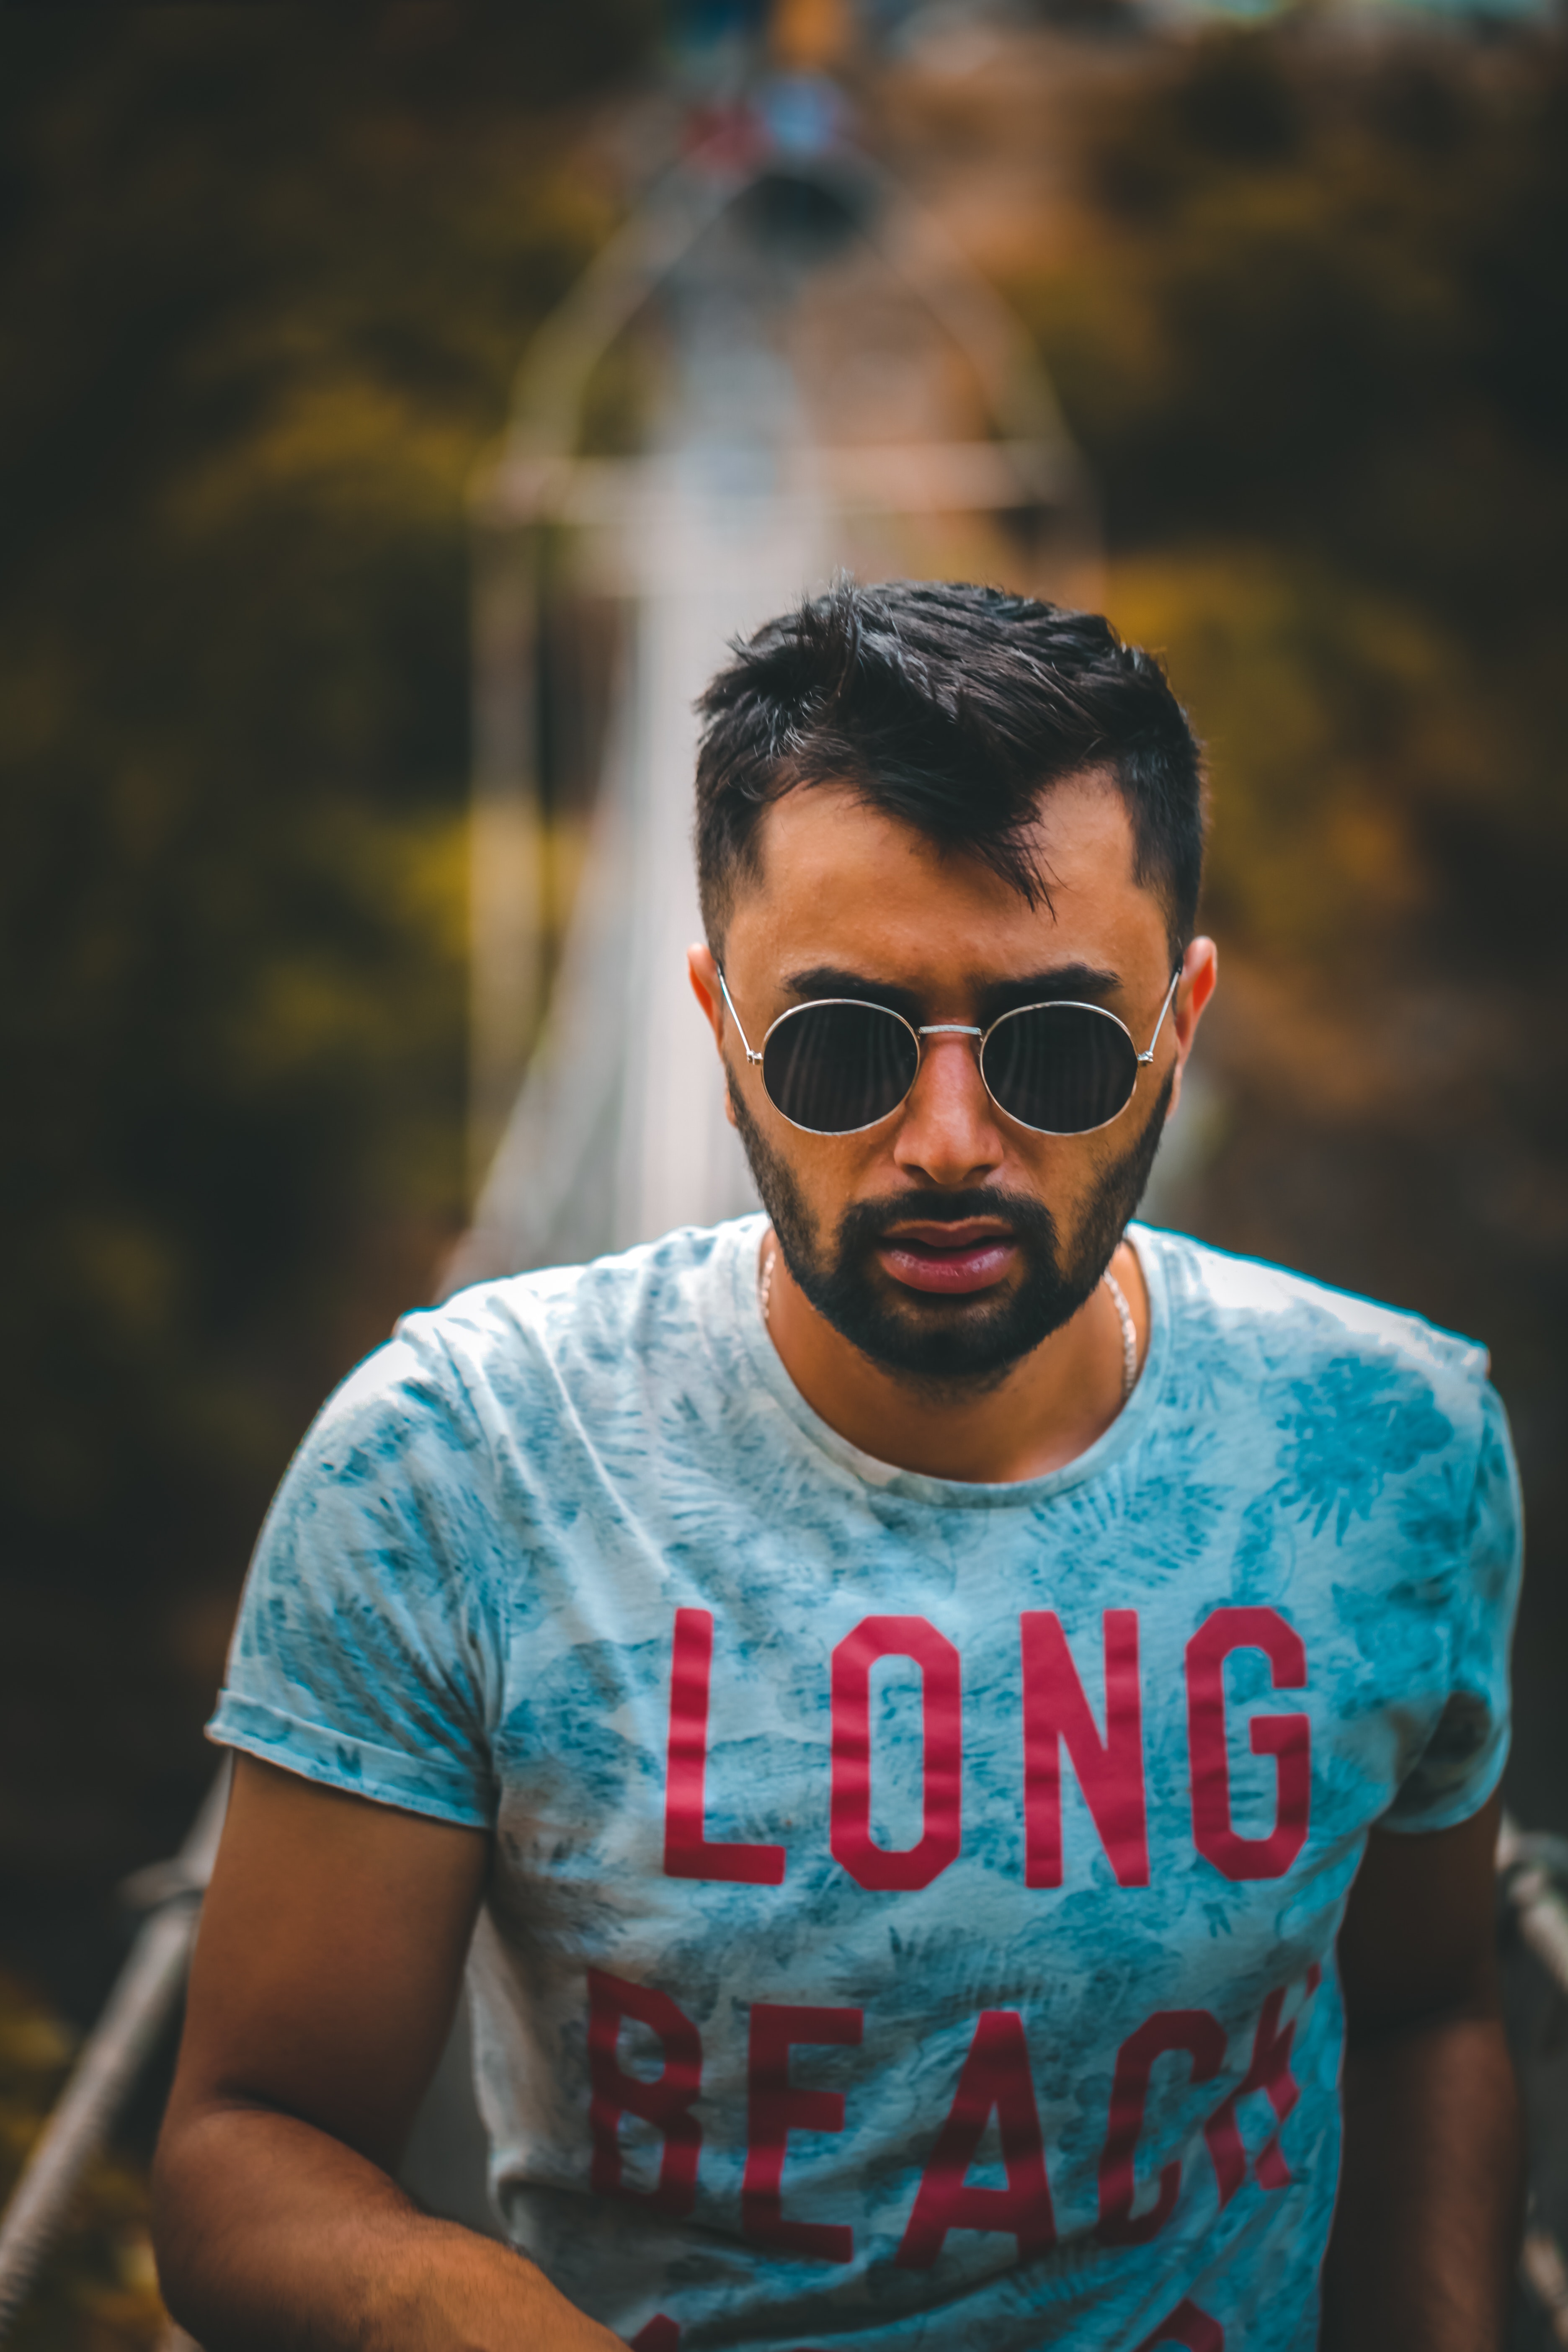
sunglasses, glasses, man, vision care, male, eyewear, fun, photography, cool, facial hair, human, smile, beard